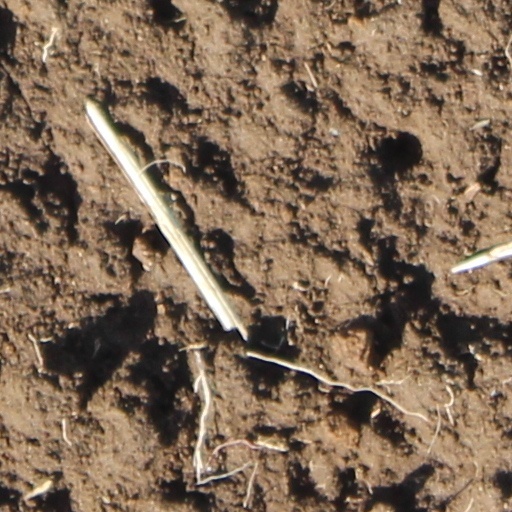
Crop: wheat